East Palestine, Ohio, train derailment

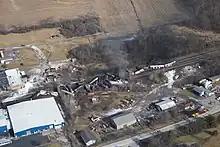
The crash site on February 5

Security footage from a business in Salem, Ohio ( northwest of East Palestine), and a Ring doorbell camera from New Waterford, Ohio ( northwest from East Palestine), show fire emanating from underneath a rail car as it went by on the tracks. After this, at around 8:55 pm EST on February 3, 2023, 38 cars derailed on the east side of East Palestine, near the border with Pennsylvania. Of the 38 derailed cars, 11 were tank cars that dumped of hazardous materials, including vinyl chloride, benzene residue, and butyl acrylate.